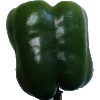
Label: Pepper Green 1